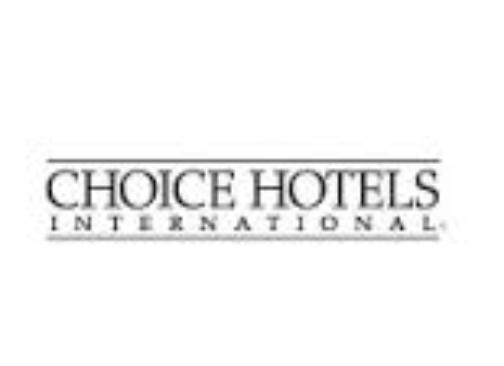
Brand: Choice Hotels
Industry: Others